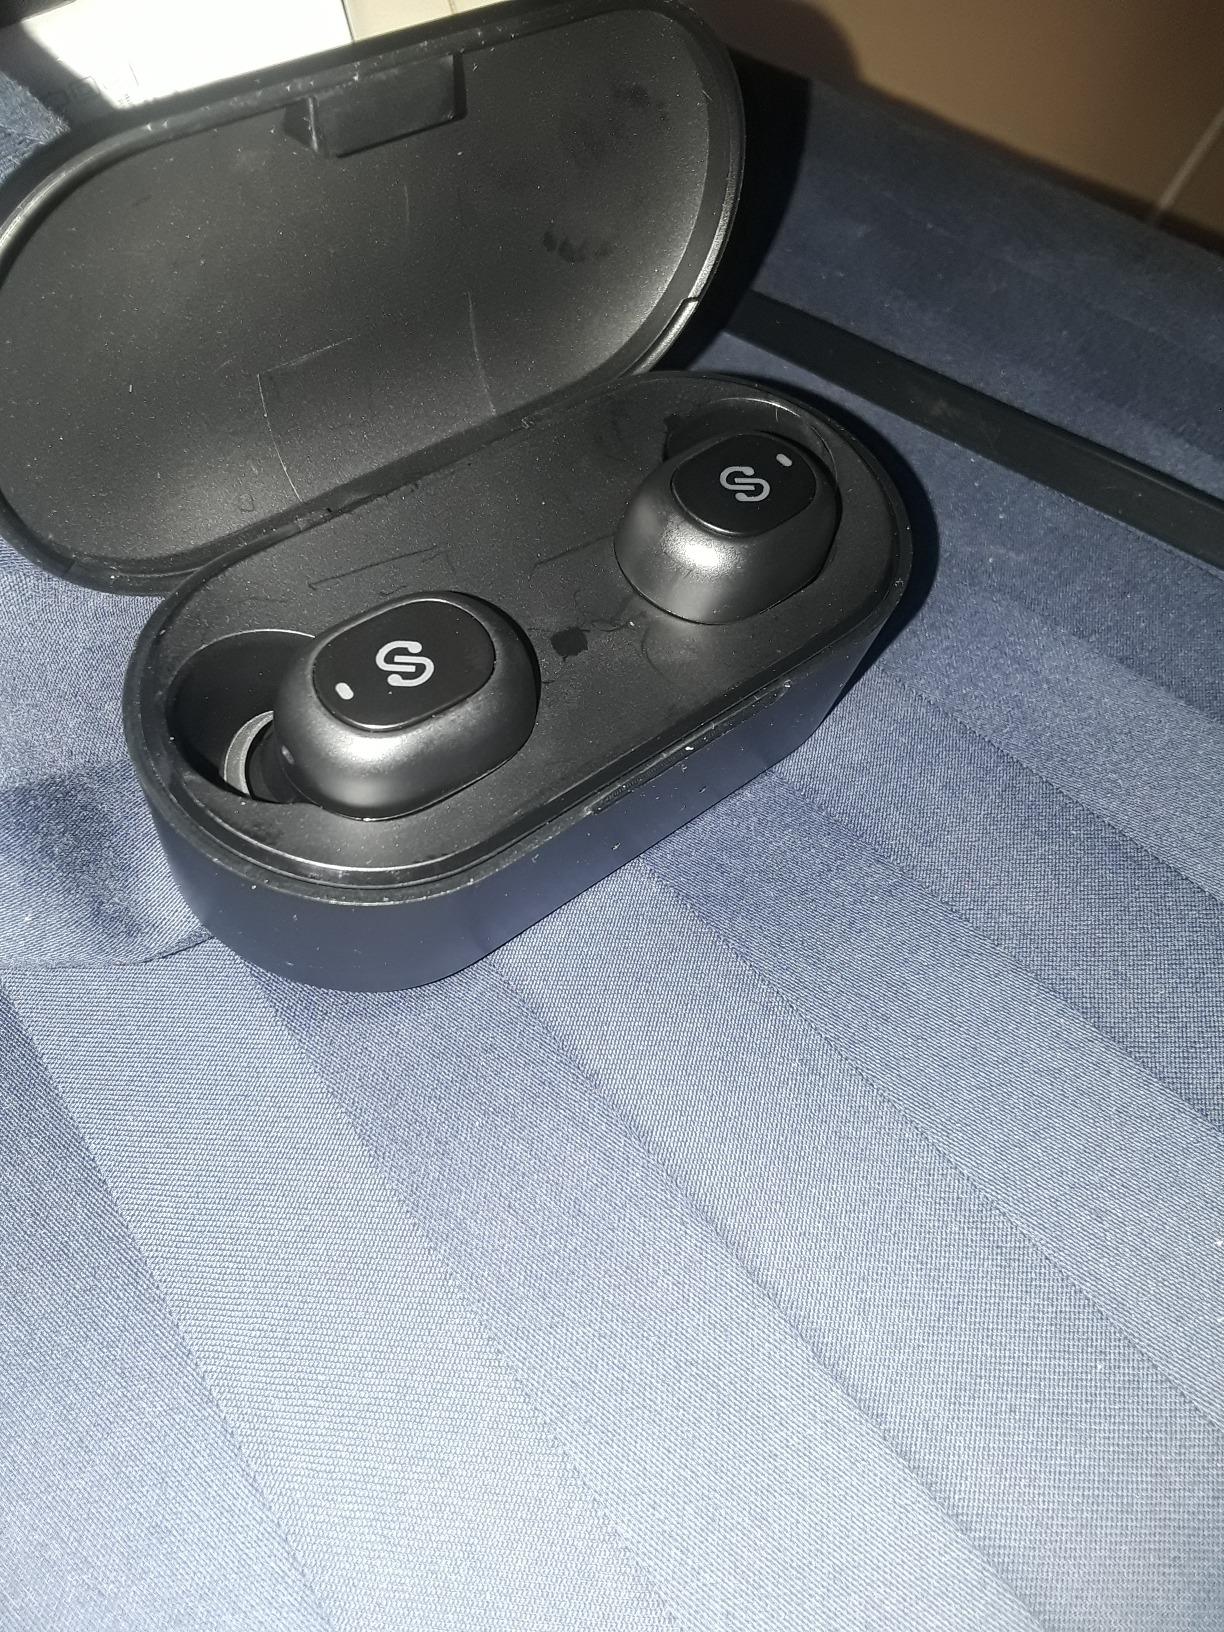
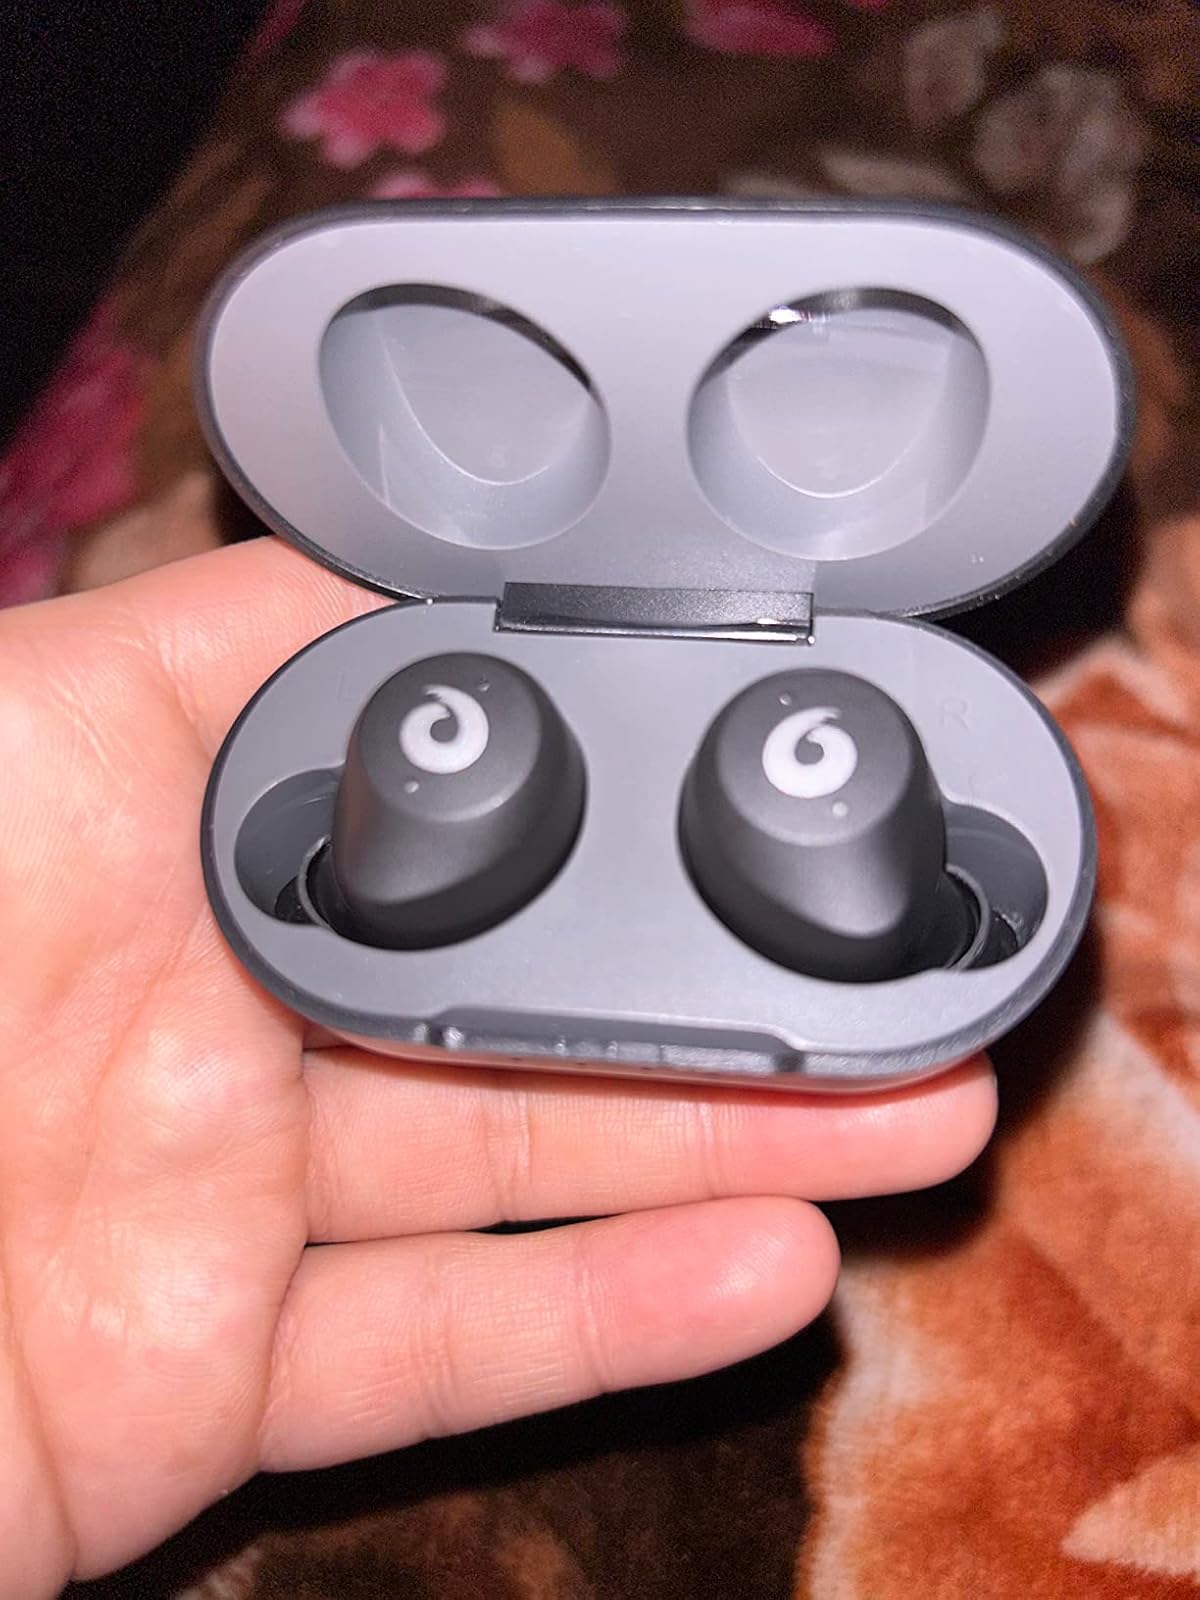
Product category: earbuds
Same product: no